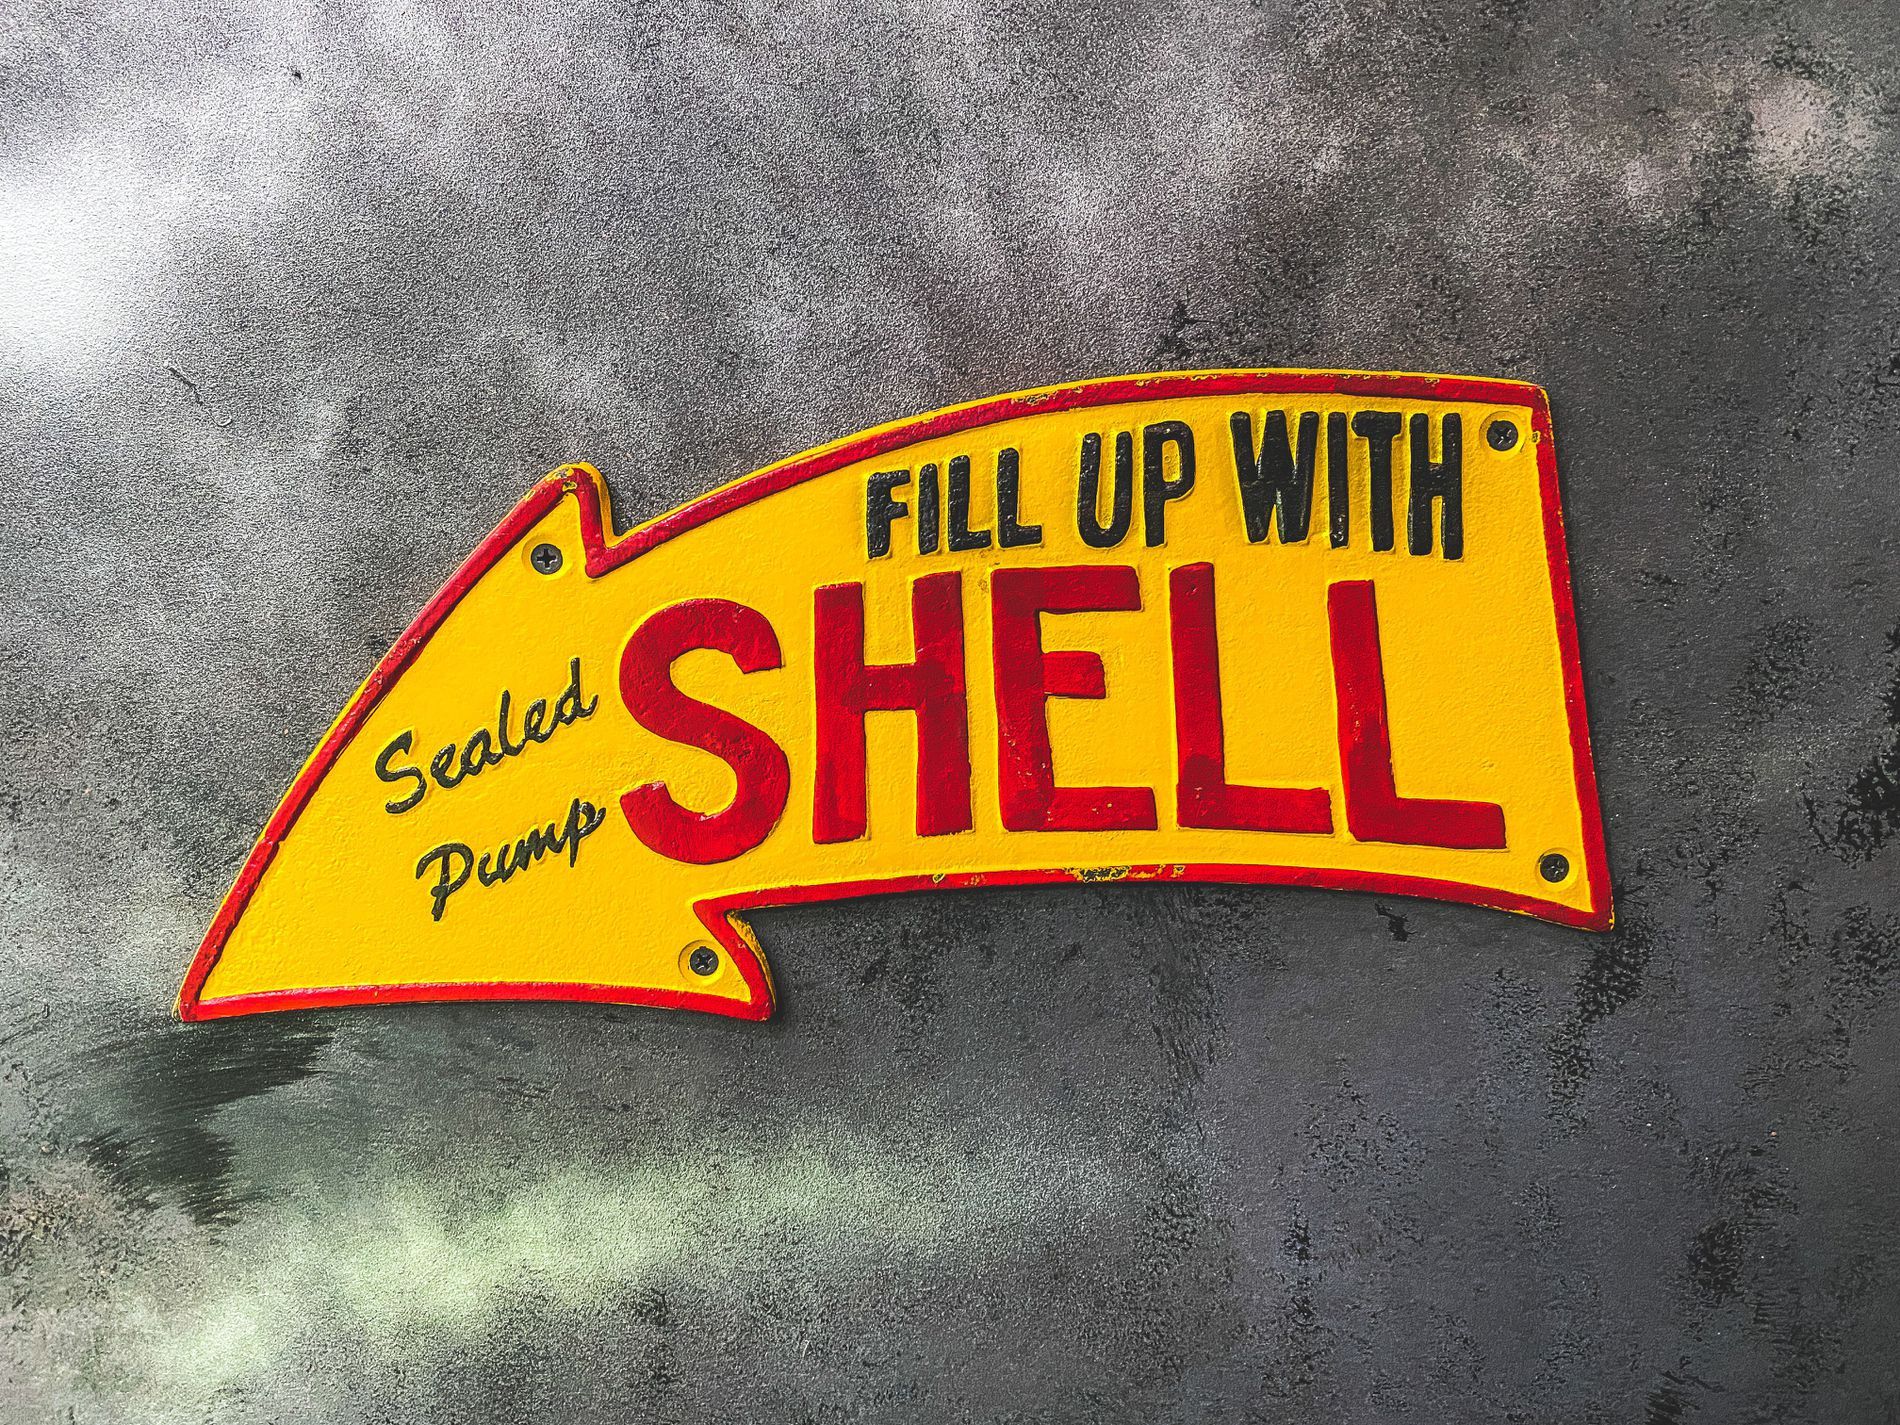
sign on the wall
In this picture, we see a wall with a sign hanging on it in the shape of an arrow. The sign is colored yellow with red borders. There is text written inside it, which is a trademark for petroleum product sales. The text in red represents the name of the Shell company, and there is another text in black.
In this picture we see a black cement wall with an arrow-shaped sign hanging on it. The colors of the sign are attractive to the eye. It is yellow in color and the edges are red. Inside the sign is written the name of the company that owns the trademark, Sheel, in a large red balloon. There is also other writing in black. The black background makes this sign appear more prominent, making it bright and attractive.
Labels: Logo, Sticker, Symbol, Text, Sign, Emblem, wall
Camera: Apple iPhone 11 Pro Max
Lens: iPhone 11 Pro Max back triple camera 4.25mm f/1.8
Aperture: F1.8
Exposure: 1/60 sec
ISO: 500
Focal length: 4.25